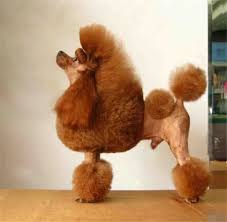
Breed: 200-n000010-miniature_poodle